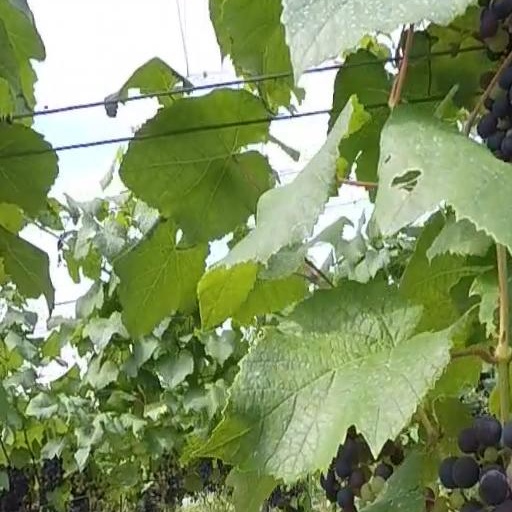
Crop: grape